Motithang Higher Secondary School

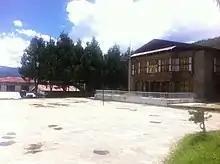
The Assembly Ground

For all the government school in Bhutan, the academic year is February–December. The two weeks summer break commences from first day of July.